Wilderness 101 Mountain Bicycle Race

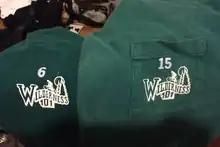
Shirts from 1991 and 1992

The inaugural winner of the 1991 race was Harry Winard with a time of 6:59. He was a Penn State student at the time and according to an interview in the Oct 1991 Dirt Rag, only decided to race the event the week before. Harry won the race on a Bridgestone MB-0 mountain bike with very narrow and smooth tires (1.5"